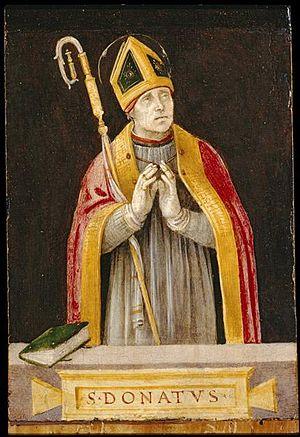
Donat d'Arezzo, né à Nicomédie et mort le 7 août 362, est un saint martyr de l'Église catholique. C'est le patron de la ville d'Arezzo, dont il fut le deuxième évêque, le copatron de la cathédrale de Meissen, et le patron de nombreuses villes d'Italie.